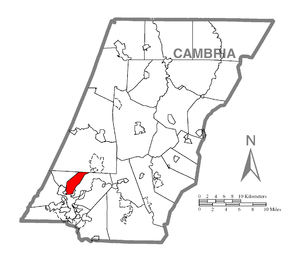
Middle Taylor Township est un township, situé au sud-ouest du comté de Cambria, aux États-Unis. En 2010, il comptait une population de 727 habitants.